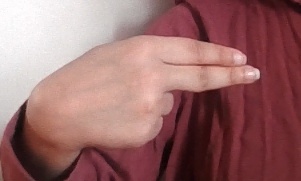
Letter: ain